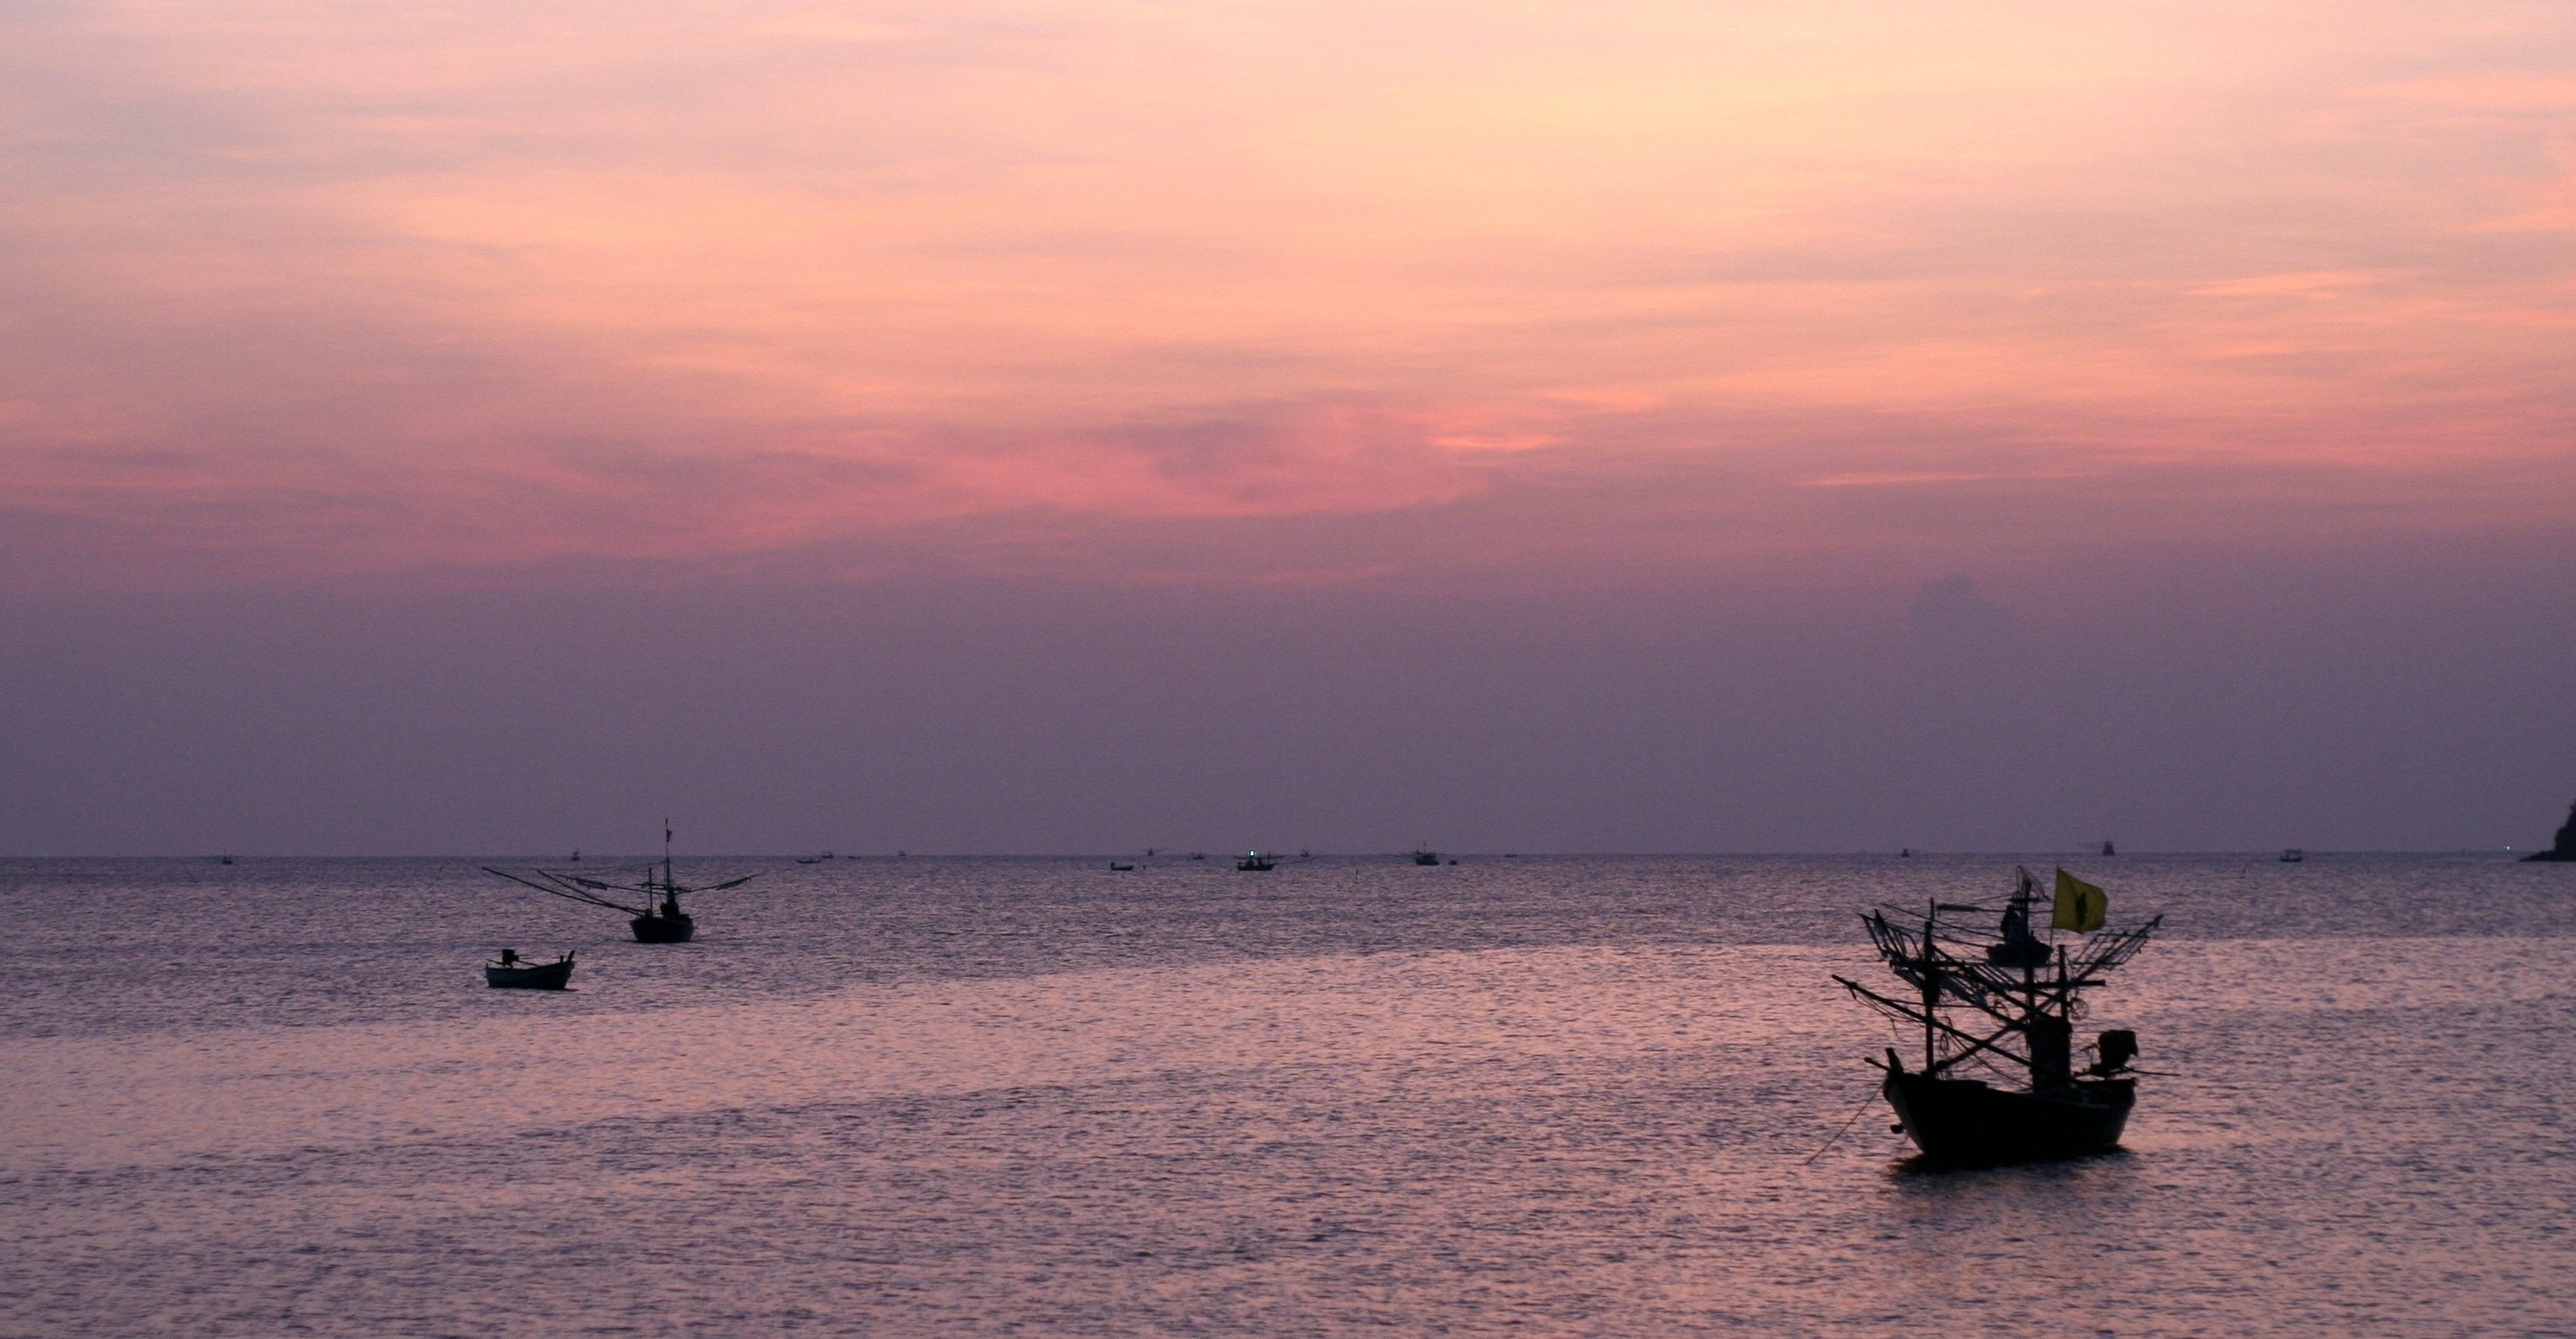
beach, sea, coast, water, sand, ocean, horizon, silhouette, cloud, sky, sunrise, sunset, boat, morning, shore, wave, lake, dawn, dusk, tranquility, evening, cove, reflection, tranquil, peaceful, scenery, peace, calm, serene, bay, romantic, harbor, rest, thailand, body of water, fishing boat, colors, lovely, surreal, beautiful, calmness, south east asia, atmospheric phenomenon